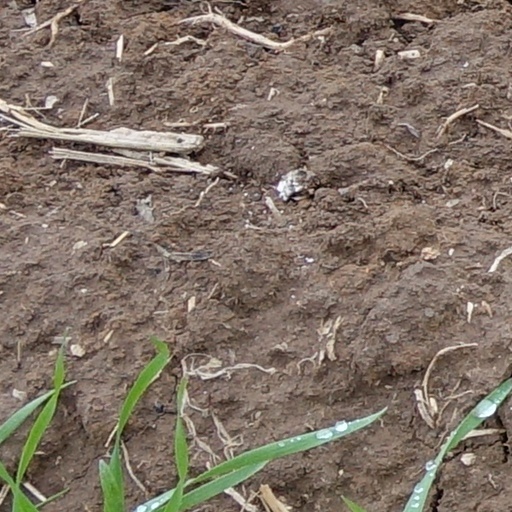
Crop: wheat